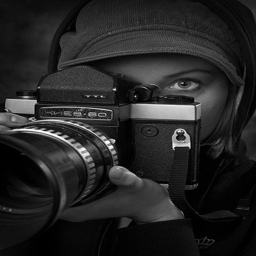
the woman behind the camera